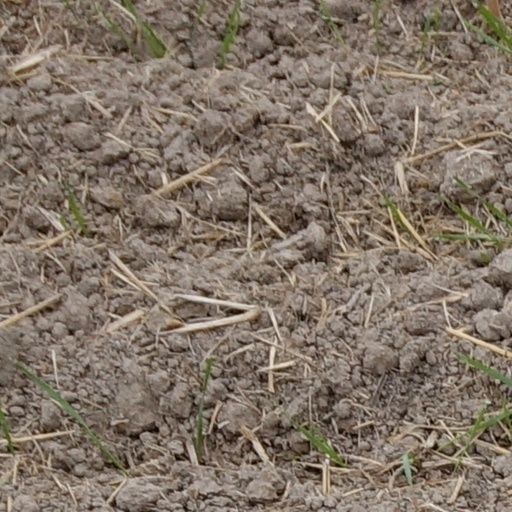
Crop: wheat